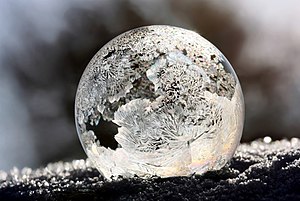
Boble
Frossen boble.
En boble er en samling af gas, der er lukket inde i væske, og som tager form af væskens overfladespænding. En samling af små bobler danner skum. Bobler dannes hovedsageligt i vand tilsat sæber.